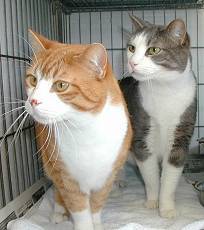
Label: cat